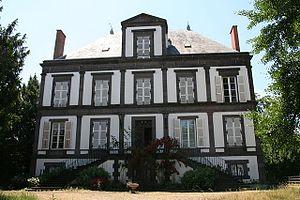
Lezoux est une commune française, située dans le département du Puy-de-Dôme en région Auvergne-Rhône-Alpes.